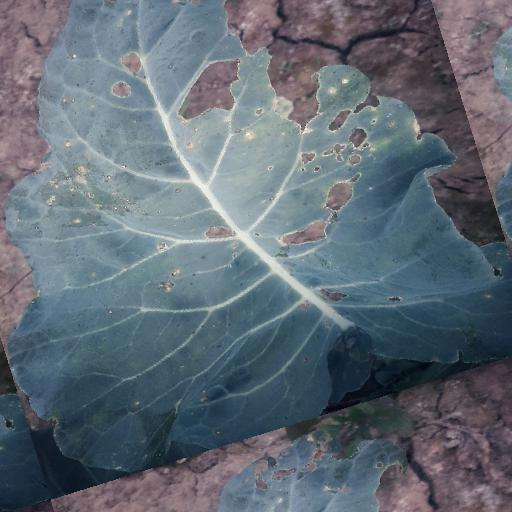
Label: Black Rot